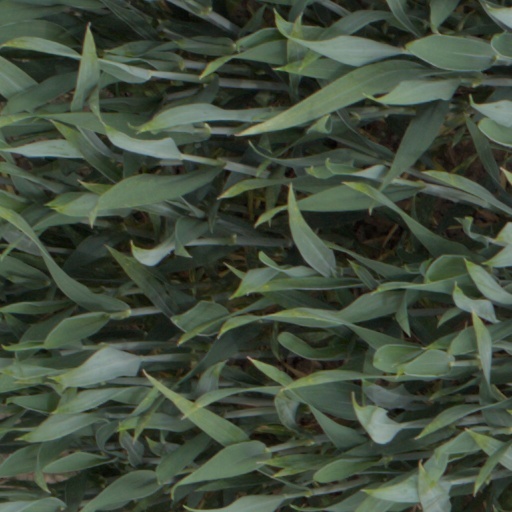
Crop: wheat